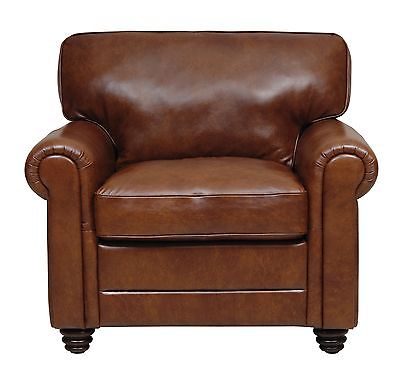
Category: sofa